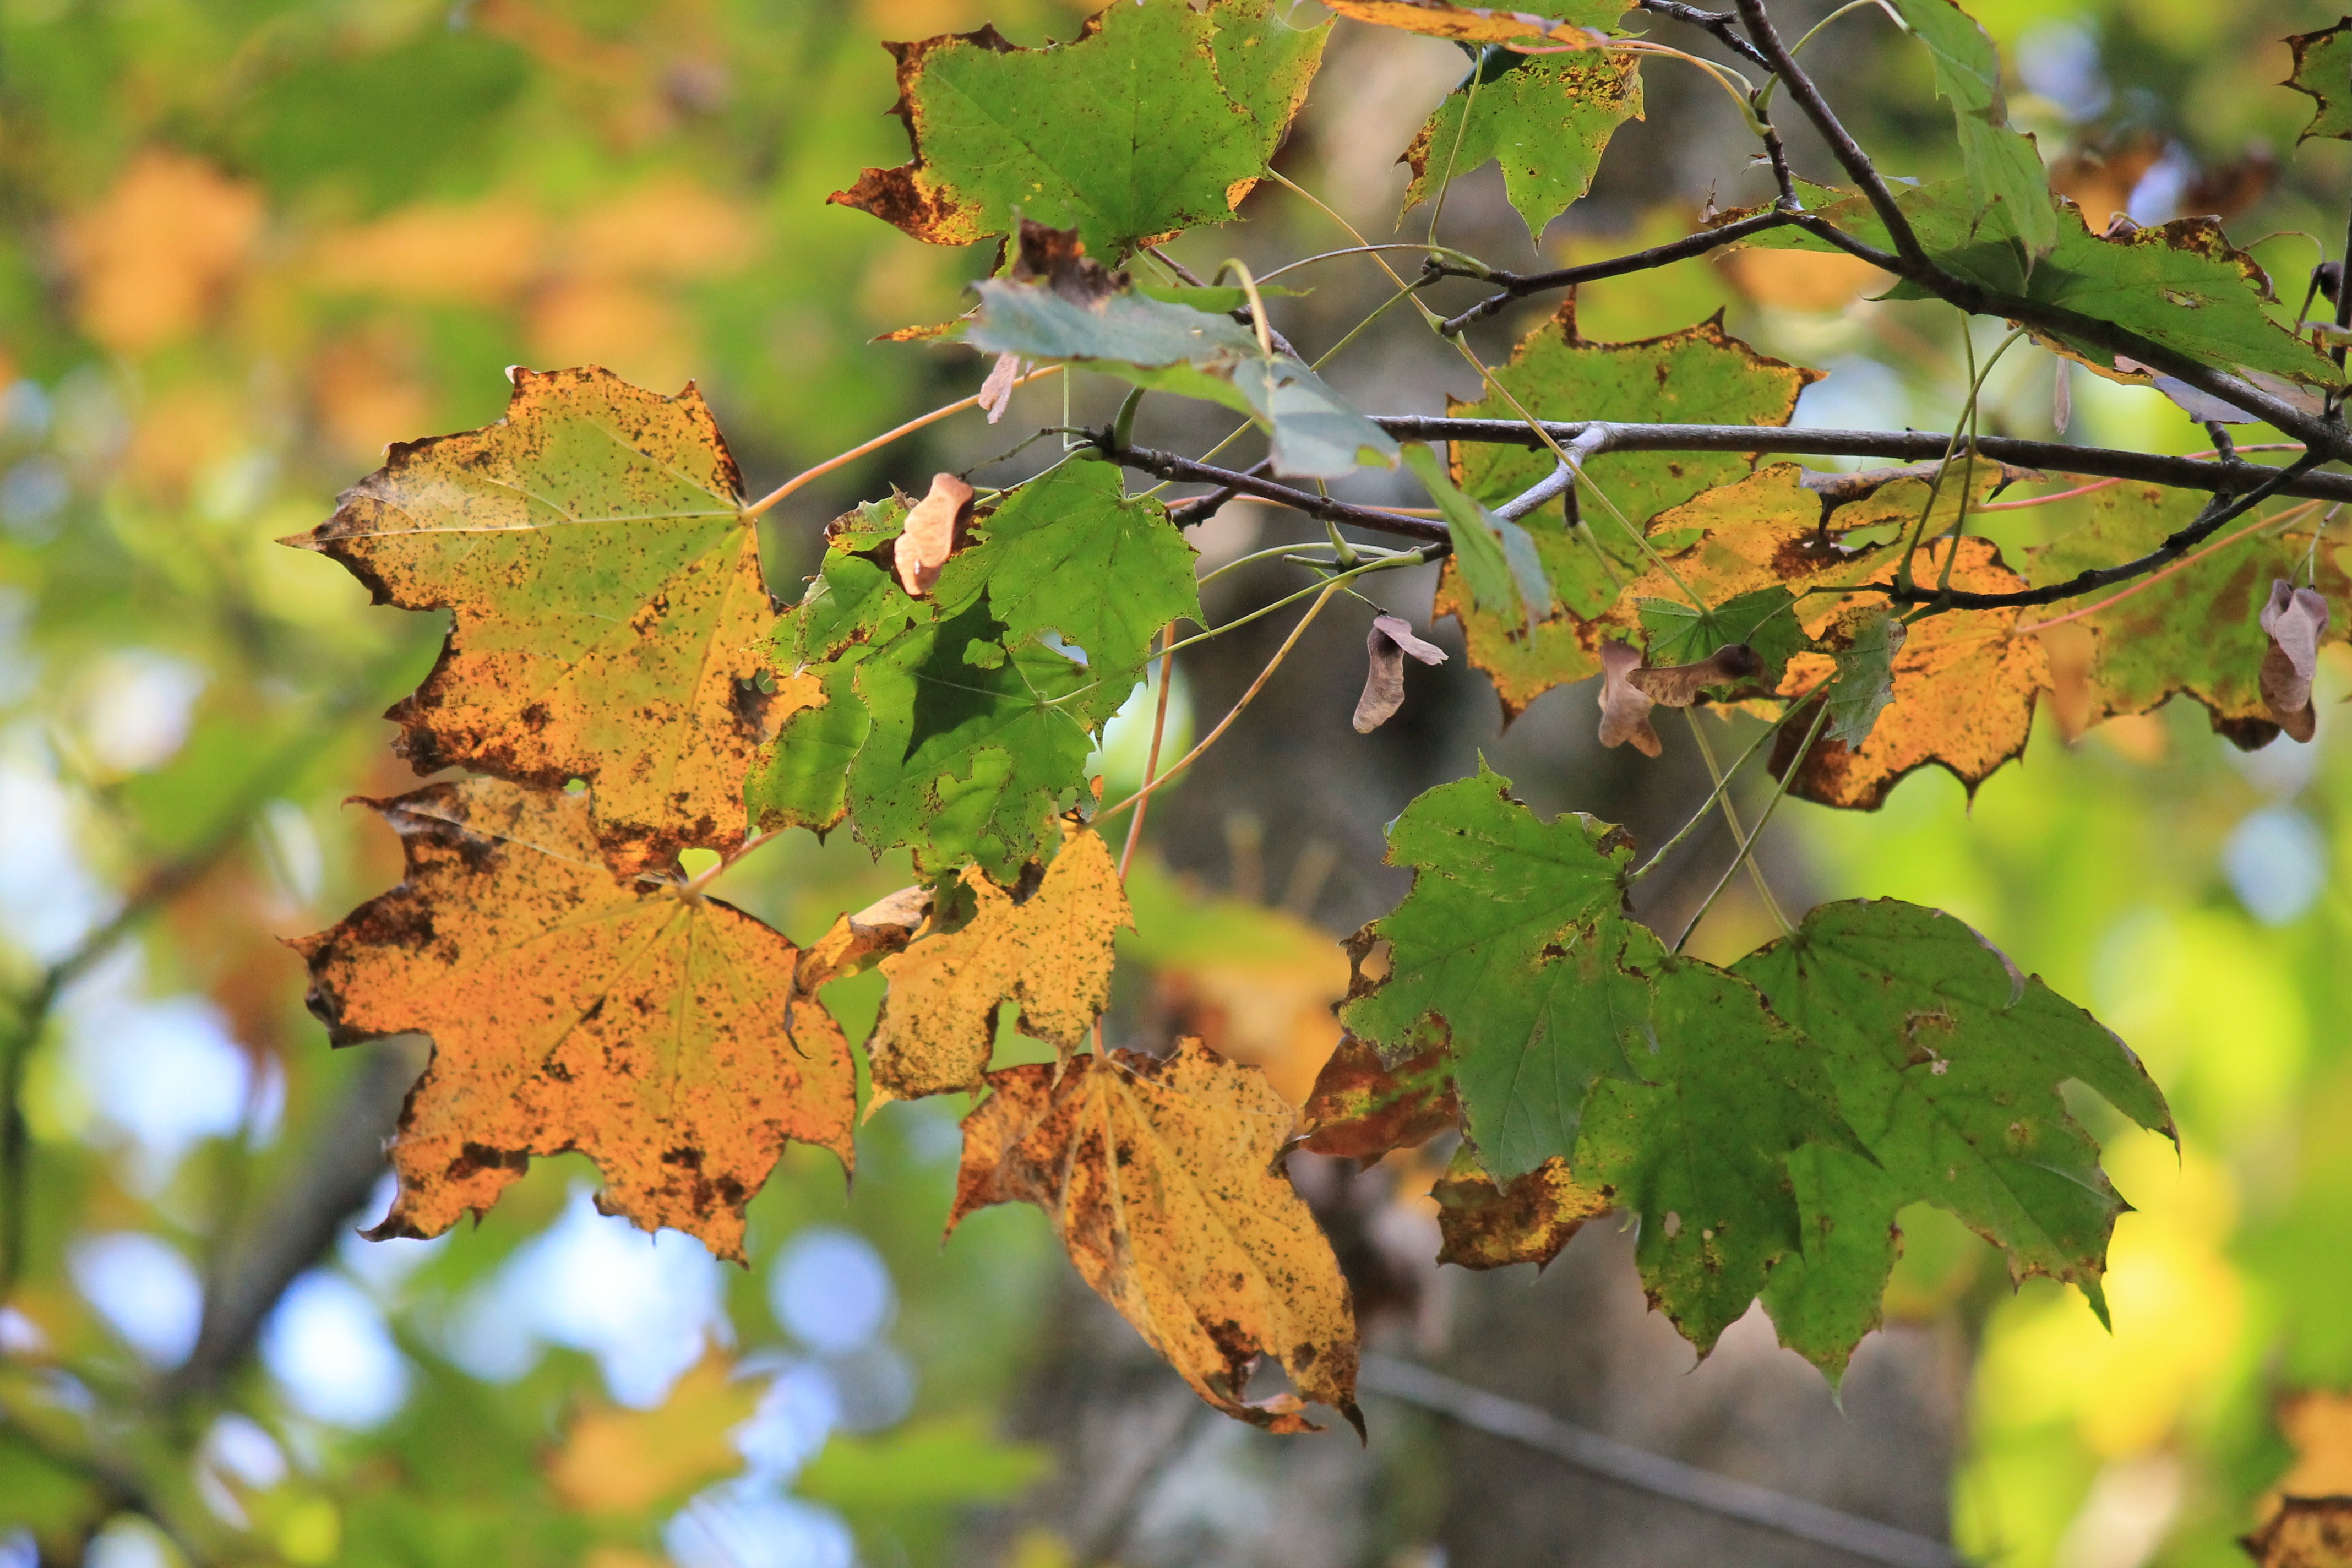
tree, nature, forest, branch, light, plant, sun, leaf, produce, autumn, colorful, yellow, season, maple tree, leaves, gold, deciduous, oak, beautiful, october, fall color, fall foliage, leaves in the autumn, fall leaves, golden autumn, autumn colours, autumn day, flowering plant, yellow green, woody plant, land plant